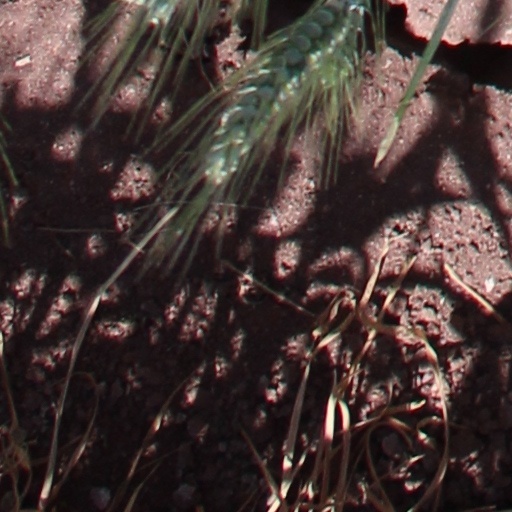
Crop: wheat